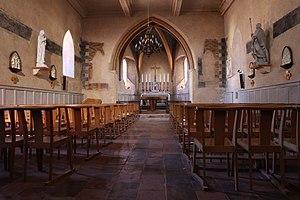
L'église Saint-Jacques est une église catholique située à Pechbonnieu, en France.